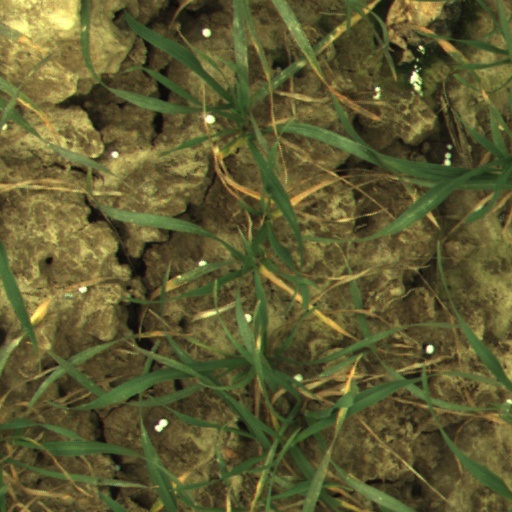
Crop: wheat